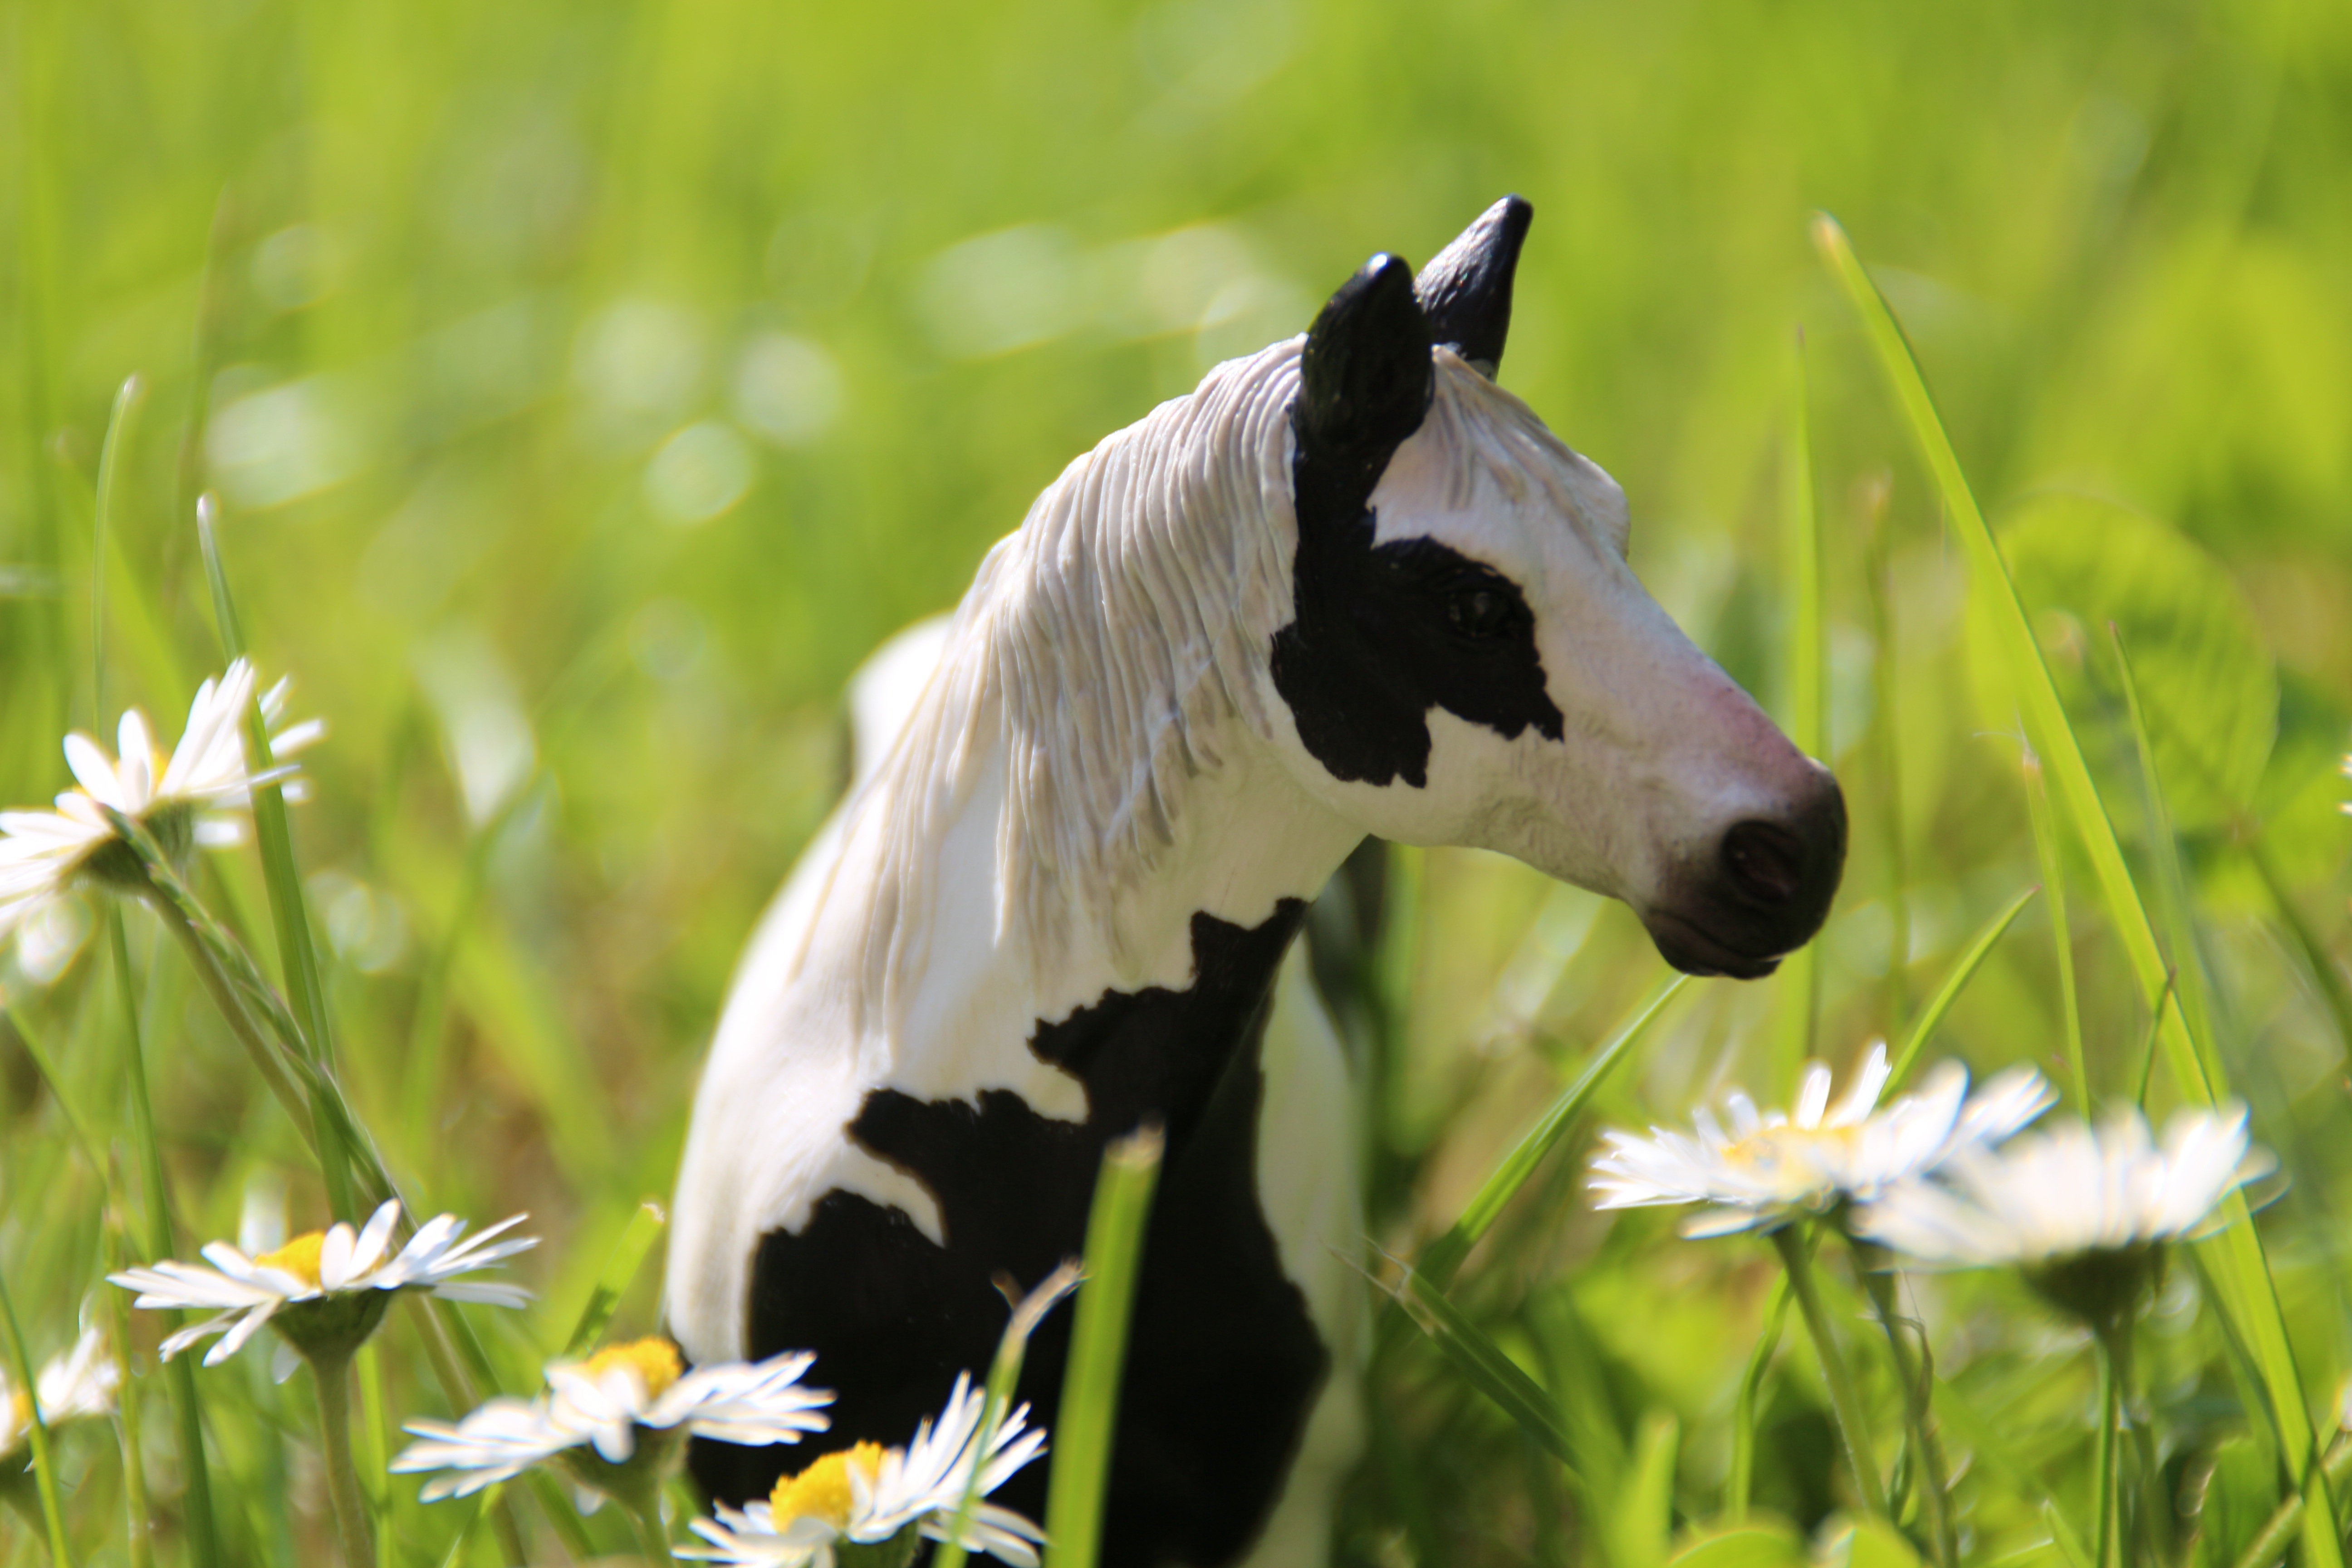
landscape, nature, grass, white, lawn, meadow, flower, animal, wildlife, green, pasture, horse, mane, fauna, patched, horses, pony, mount, horse like mammal